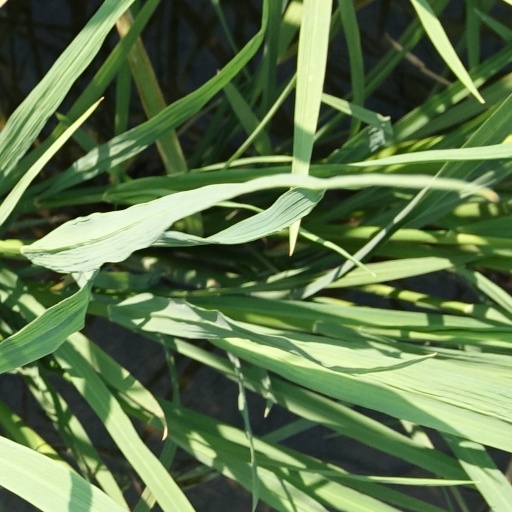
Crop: rice